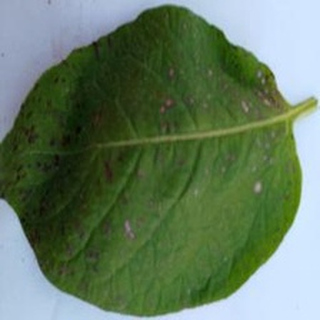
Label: potato_early_blight